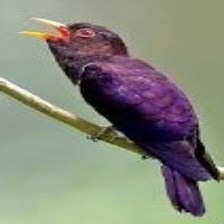
Species: VIOLET CUCKOO
Scientific name:  CHRYSOCOCCYX XANTHORHYNCHUS